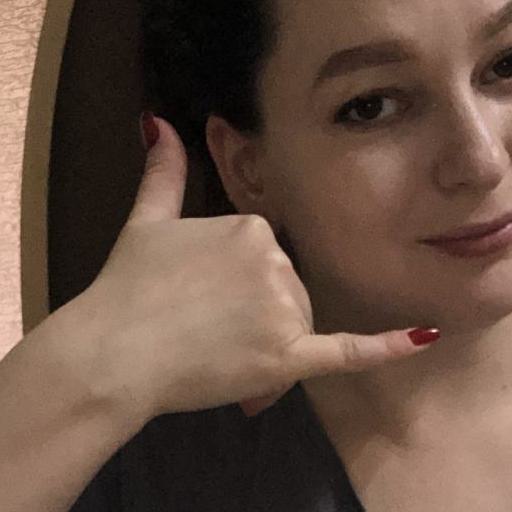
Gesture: call